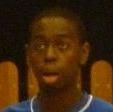
Age: 17